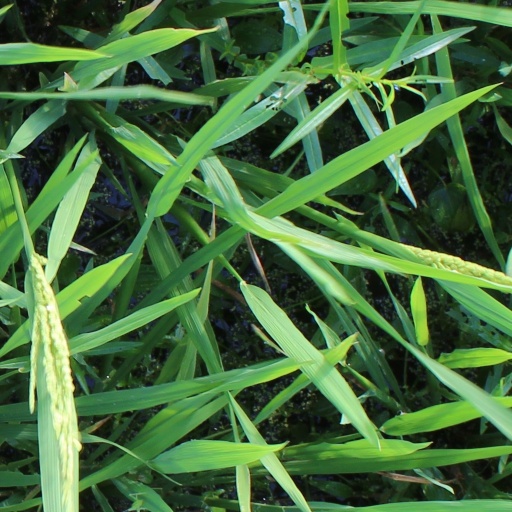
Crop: rice